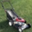
Label: lawn_mower